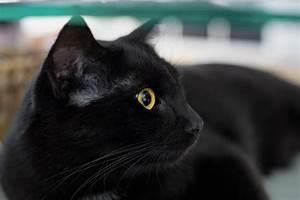
cat